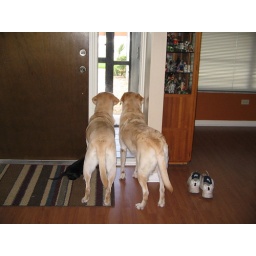
The girls standing guard. Next time I'll get a shot from outside looking in at their little faces.